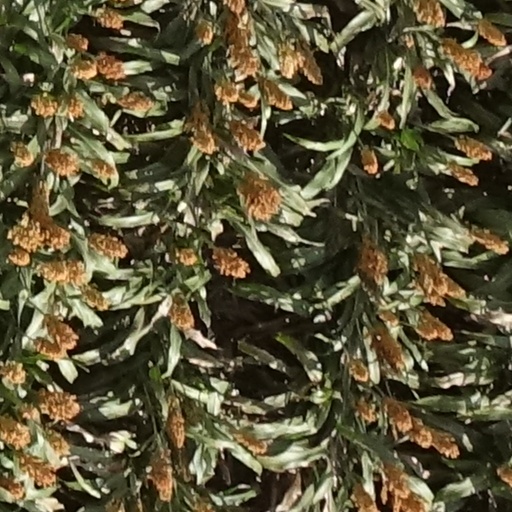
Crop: sorghum